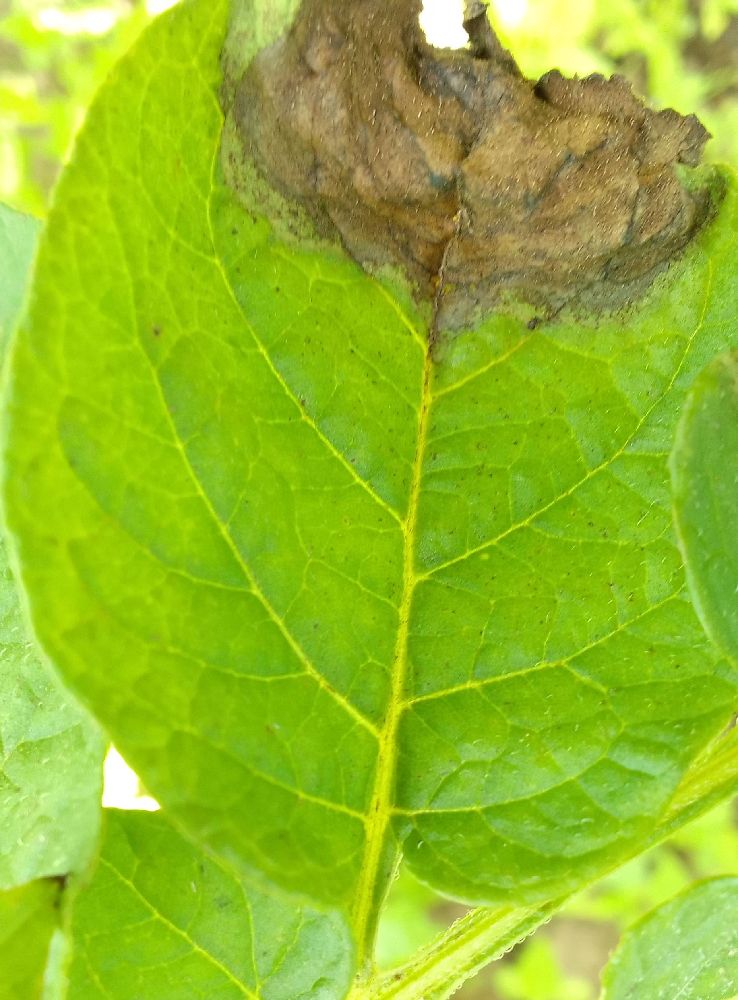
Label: Late blight